João de Loureiro

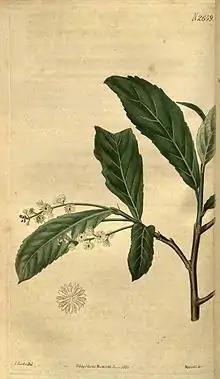
"Homalium cochinchinensis" (Lour.) Druce, first described by Loureiro as "Astranthus cochinchinensis" Lour.

João de Loureiro (1717, Lisbon – 18 October 1791) was a Portuguese Jesuit missionary and botanist.